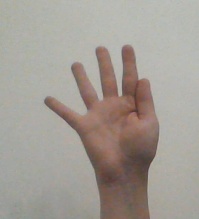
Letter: sheen